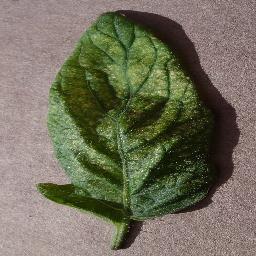
Label: Tomato___Spider_mites Two-spotted_spider_mite